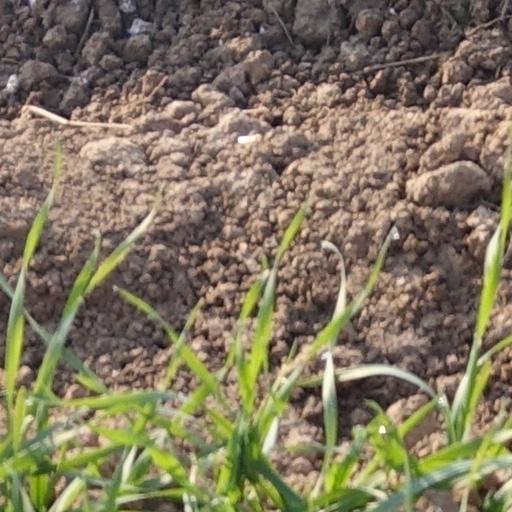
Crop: wheat